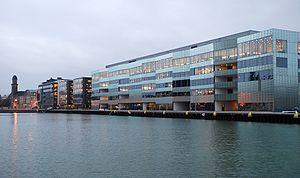
L’université de Malmö est une université suédoise basée à Malmö, en Scanie. Elle a été fondée le 1ᵉʳ juillet 1998. L'université a la plus haute proportion de femmes professeurs de Suède, avec près de 38%.